Malcolm W. Martin Memorial Park

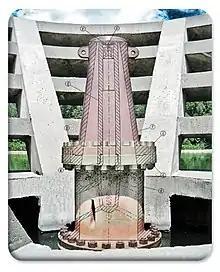
Technical drawing transposed over Gateway Geyser nozzle photo.

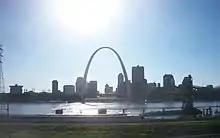
View from the overlook.

The Gateway Geyser was designed and constructed by St. Louis–based Hydro Dramatics. Three 800-horsepower (600 kW) pumps power the fountain, discharging 7,500 U.S. gallons of water per minute (50 L/s) at a speed of per second. The fountain has an axial thrust of 103,000 pounds-force (460 kN); water is jetted out of the -tall aerated nozzle at a pressure of 550 pounds per square inch (3.8 MPa). The four smaller fountains use 125-horsepower pumps, and each is fed by water from an 8-acre (3.2 ha), million-gallon (3.8m l) lake in which they sit. The Geyser has an electronic system that shuts it down when winds exceed 13 miles per hour (20.9 km/h).